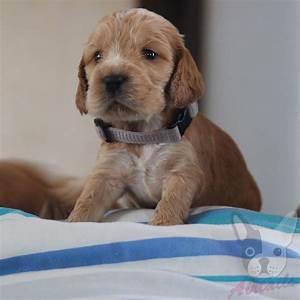
dog